Ignazio Jacometti

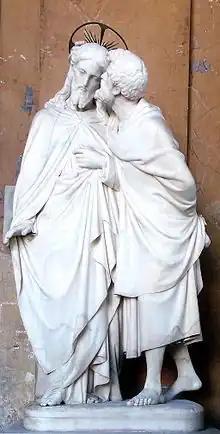
"Bacio di Giuda"

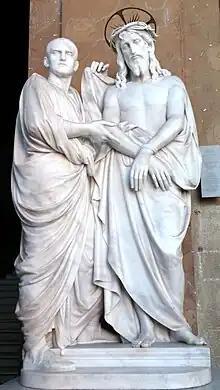
"Ecce Homo"

By 1850, he had a studio in Piazza Barberini, just below where he lived, where he sculpted the statue of "Bacio di Giuda" (Kiss of Judas), encouraged by the painter Tommaso Minardi, professor in the Accademia di San Luca. When Pope Pius IX visited the studio in August 1852, he decided to acquire the sculpture and place it on 6 December 1855, flanking the atrium at the base of the Scala Santa at San Giovanni in Laterano. In 1854, the secretary of the Papal state, Giovanni Antonelli, commissioned the statuary group of "Ecce Homo", which now stands across from the Bacio group.